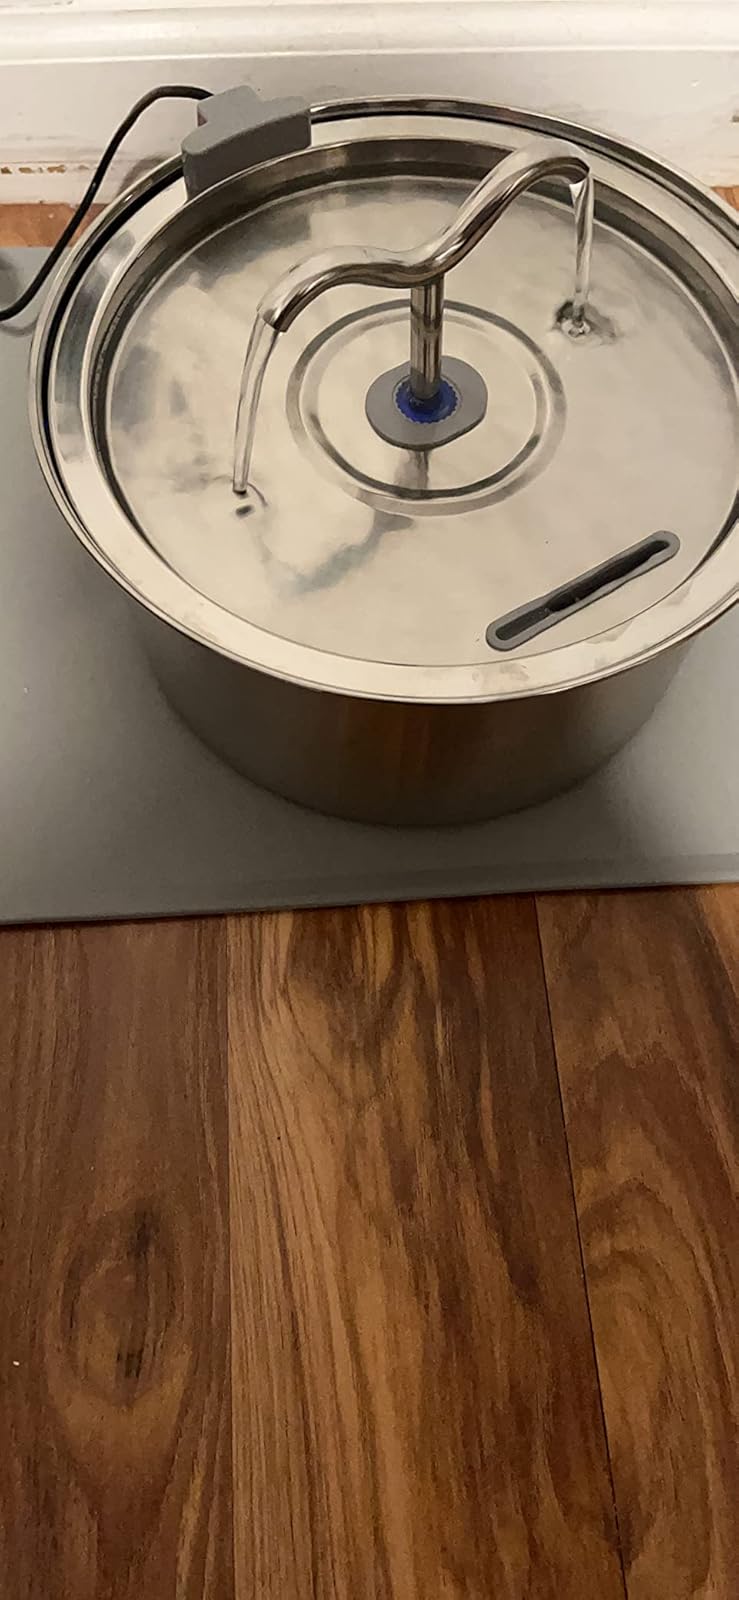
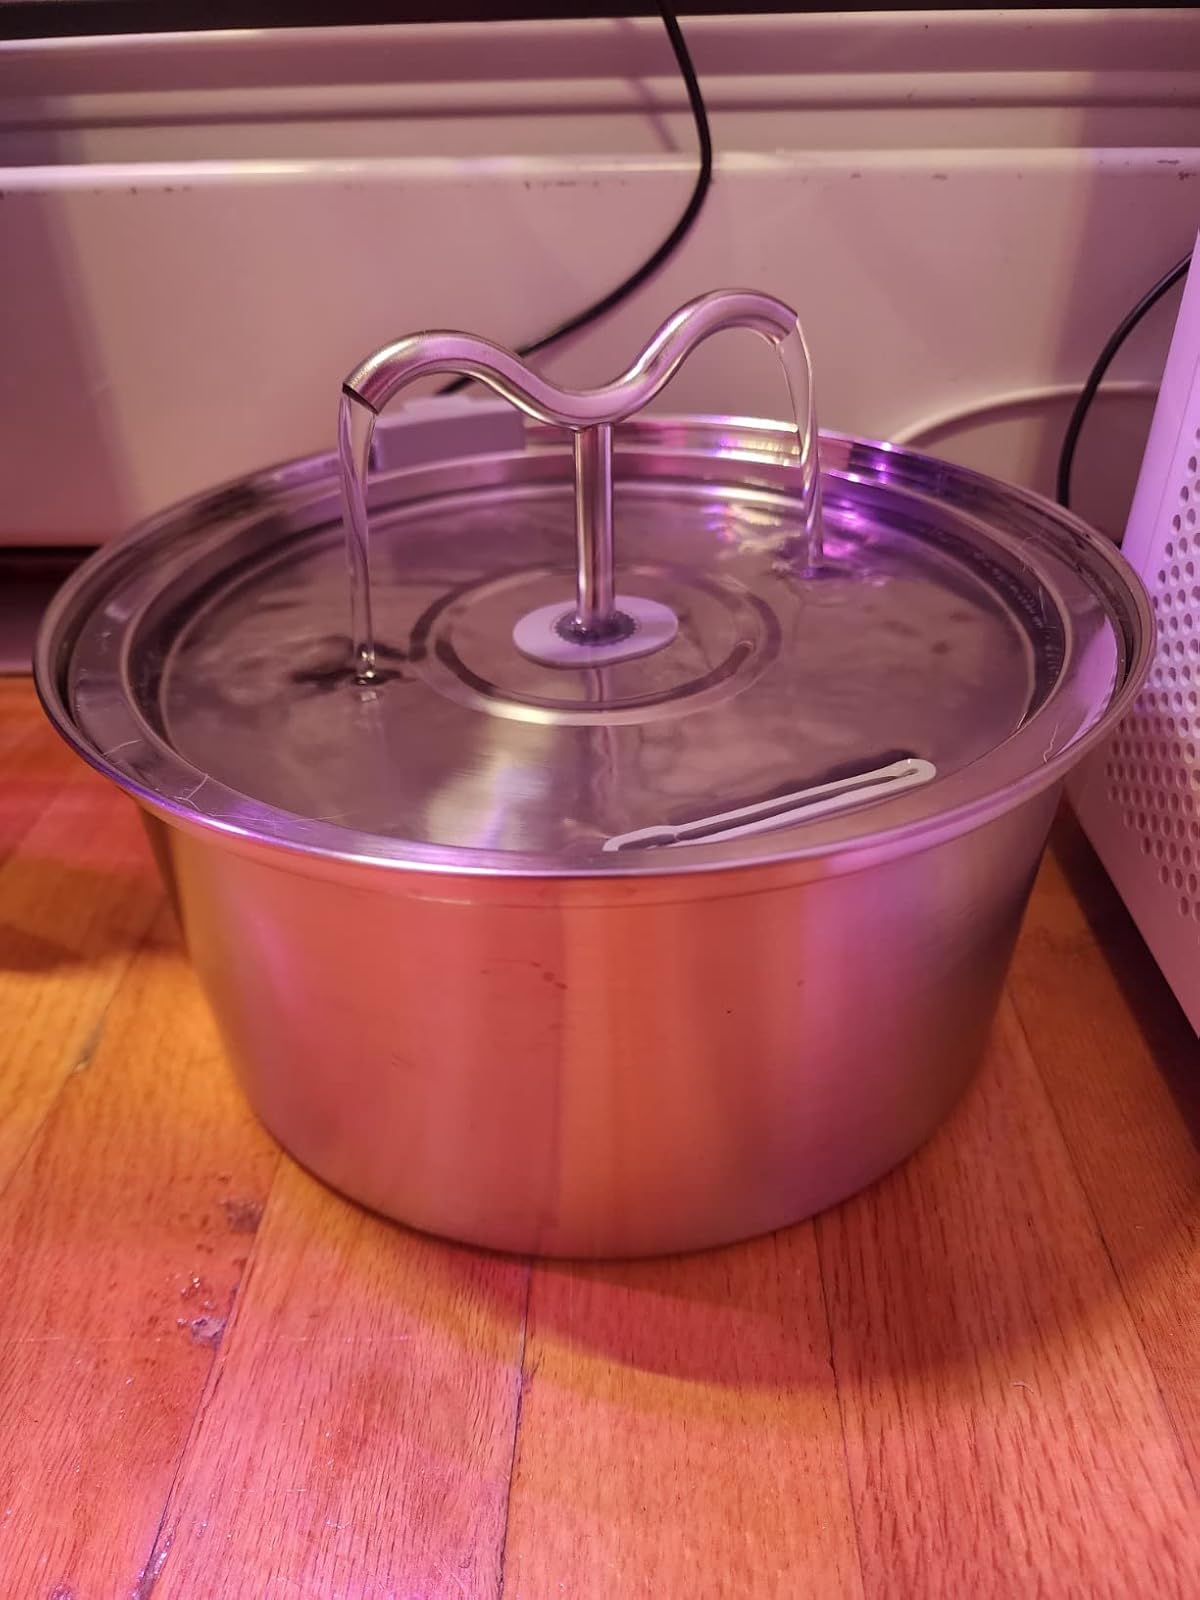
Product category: items_bowl
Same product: yes